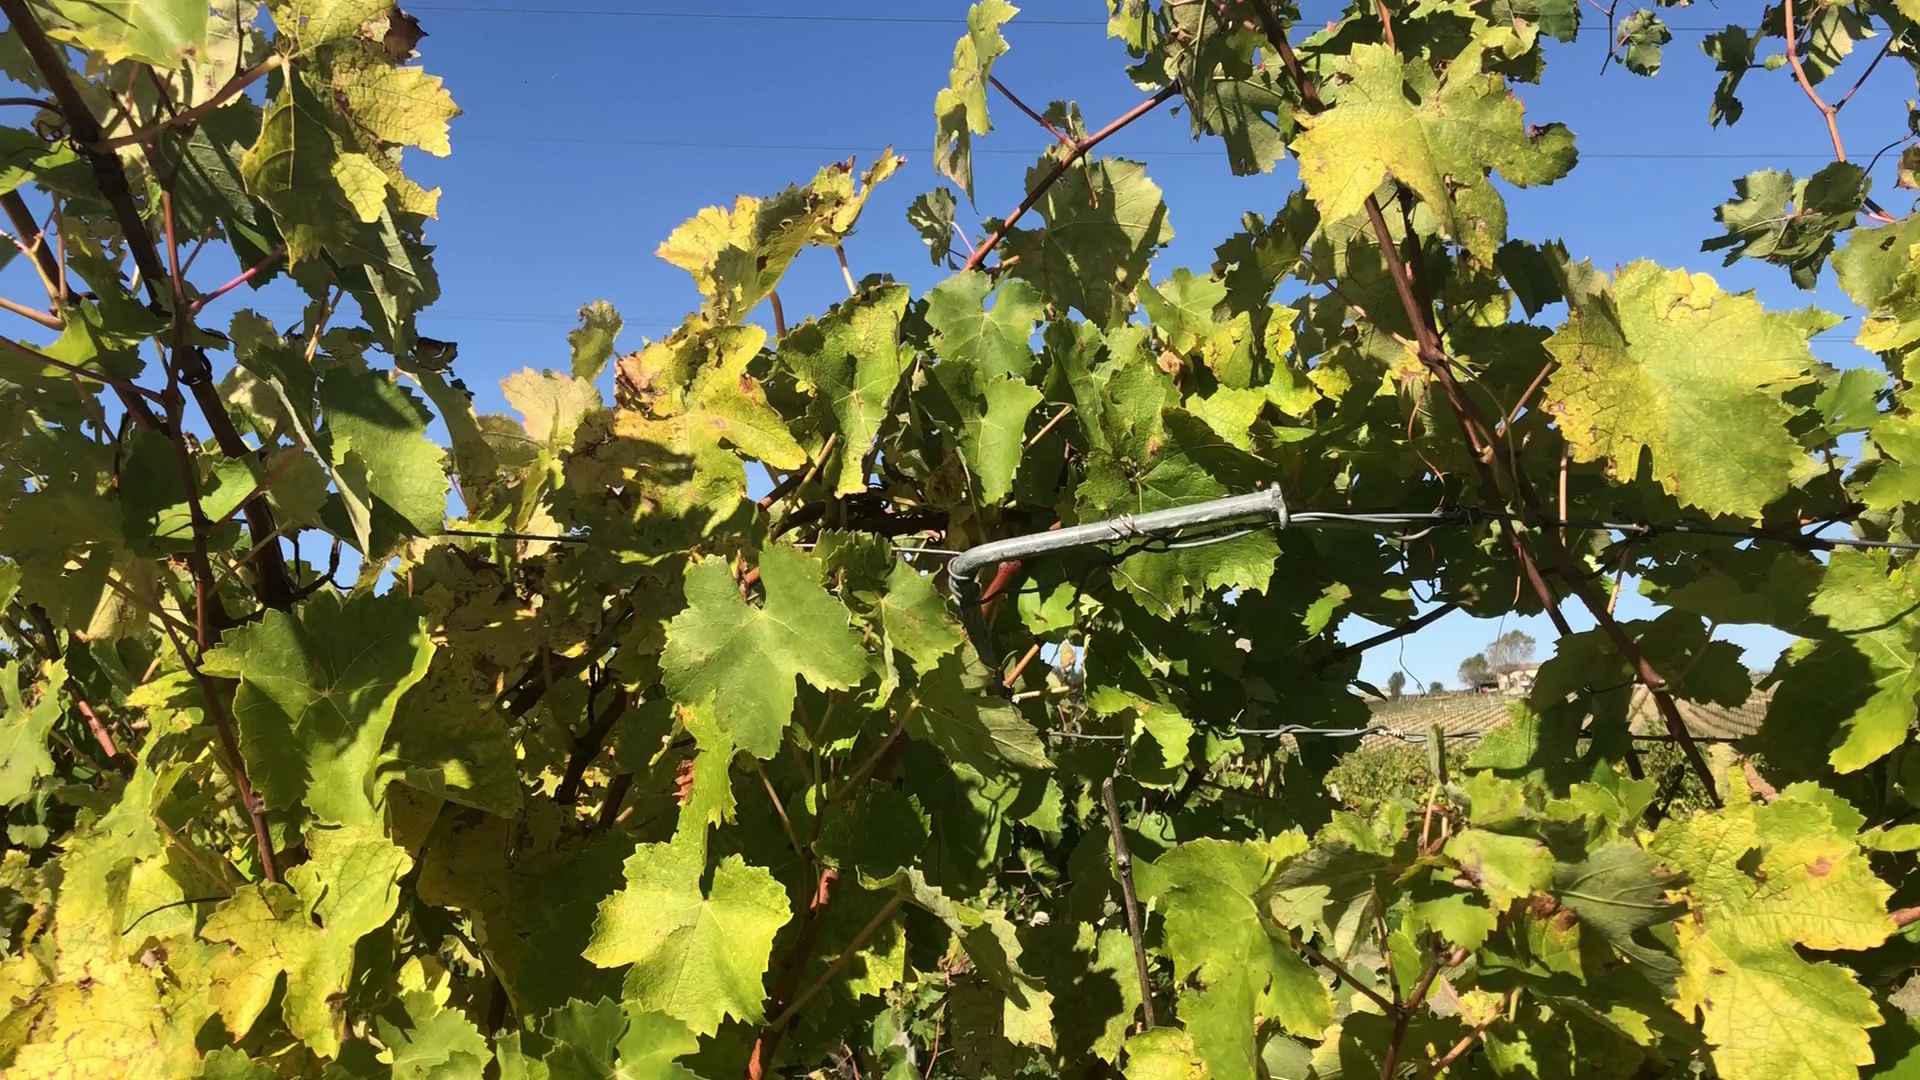
Label: healthy